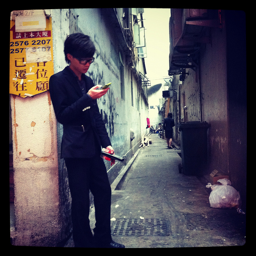
A man standing next to a building holding his cell phone.
a person standing in an alley using a cell phone
A young man standing in an alley checking his cell phone.
An asian man looking at his phone on a street corner.
A man is using a cellphone in an alley.